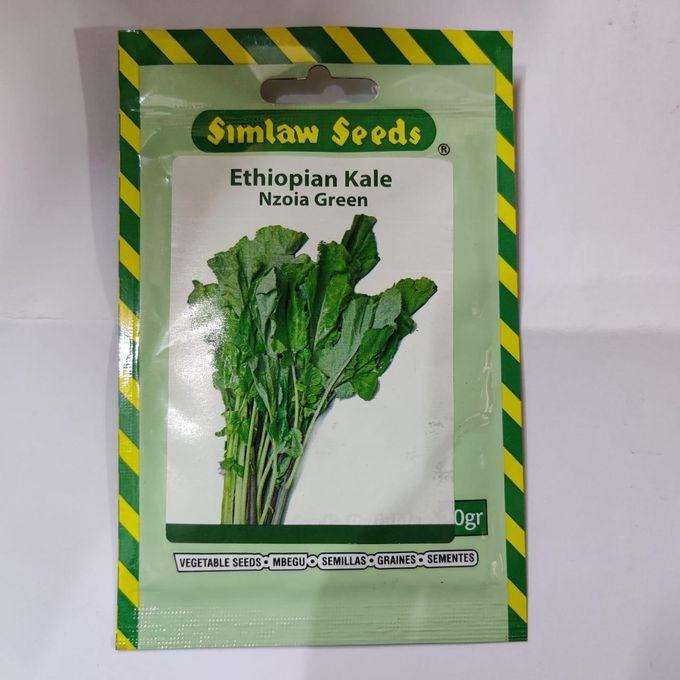
Kipaketi kidogo chenye rangi nyeupe, na ufito wenye rangi ya kijani na njano, na maandishi ya njano na meusi, na huku mbele kukiwa na picha iliyochorwa miche ya mboga hiyo.